GER Class G14

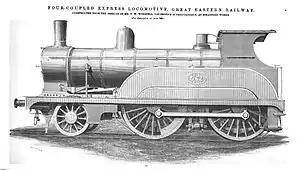
No. 562

The Great Eastern Railway (GER) Class G14 was a class of 2-4-0 steam locomotives.